Sudesh Lehri

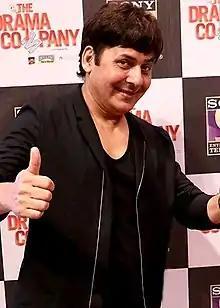
Lehri in 2017

Sudesh Lehri (born 27 October 1968) is an Indian stand-up comedian , Singer and Actor who has appeared on television comedy programs , Movies and performed in stage shows.